Robert Drury (sailor)

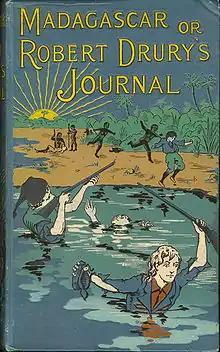
Robert Drury's Journal 1897

Robert was born at Crutched Friars in the Tower Hamlets area of London and later moved to the Old Jewry near Cheapside, where his father ran an Inn called "The King's Head". At the age of thirteen his father secured passage for him on the ship "Degrave" headed for India.